Thee Silver Mt. Zion Memorial Orchestra

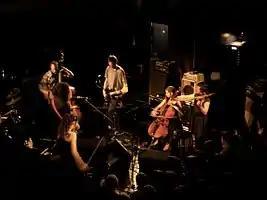
Thee Silver Mt. Zion Memorial Orchestra and Tra-La-La Band in April 2007

Thee Silver Mt. Zion Memorial Orchestra were a Canadian post-rock band that formed in 1999, originating from Montreal, Quebec. Variations of the name used on the band's releases include A Silver Mt. Zion, The Silver Mt. Zion Memorial Orchestra & Tra-La-La Band, The Silver Mt. Zion Memorial Orchestra and Tra-La-La Band with Choir and Thee Silver Mountain Reveries; the group uses the shorthand SMZ and its name is most often simplified to Silver Mt. Zion. The group was founded by Godspeed You! Black Emperor co-founder Efrim Menuck, who was joined by fellow Godspeed members Sophie Trudeau and Thierry Amar. Aside from these core members, Silver Mt. Zion has undergone almost yearly personnel changes, evolving by stages from a mostly instrumental trio at the time of its first recordings into an eight-piece group, and then in 2008 into a strongly vocal quintet.